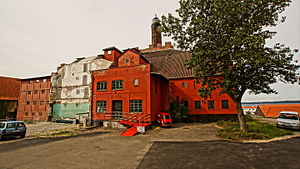
S.B. Lundbergs Maltfabrik
Maltfabrikken, set fra østsiden, 2015
Maltfabrikken, Ebeltoft, 10.09.15
S.B. Lundbergs Maltfabrik A/S, Adelgade 39-41, var en dansk maltfabrik i Ebeltoft, grundlagt 29. september 1857 af Søren Buchtrup Lundberg. Fabrikken blev omdannet til aktieselskab i 1910 og fungerede frem til 1997.